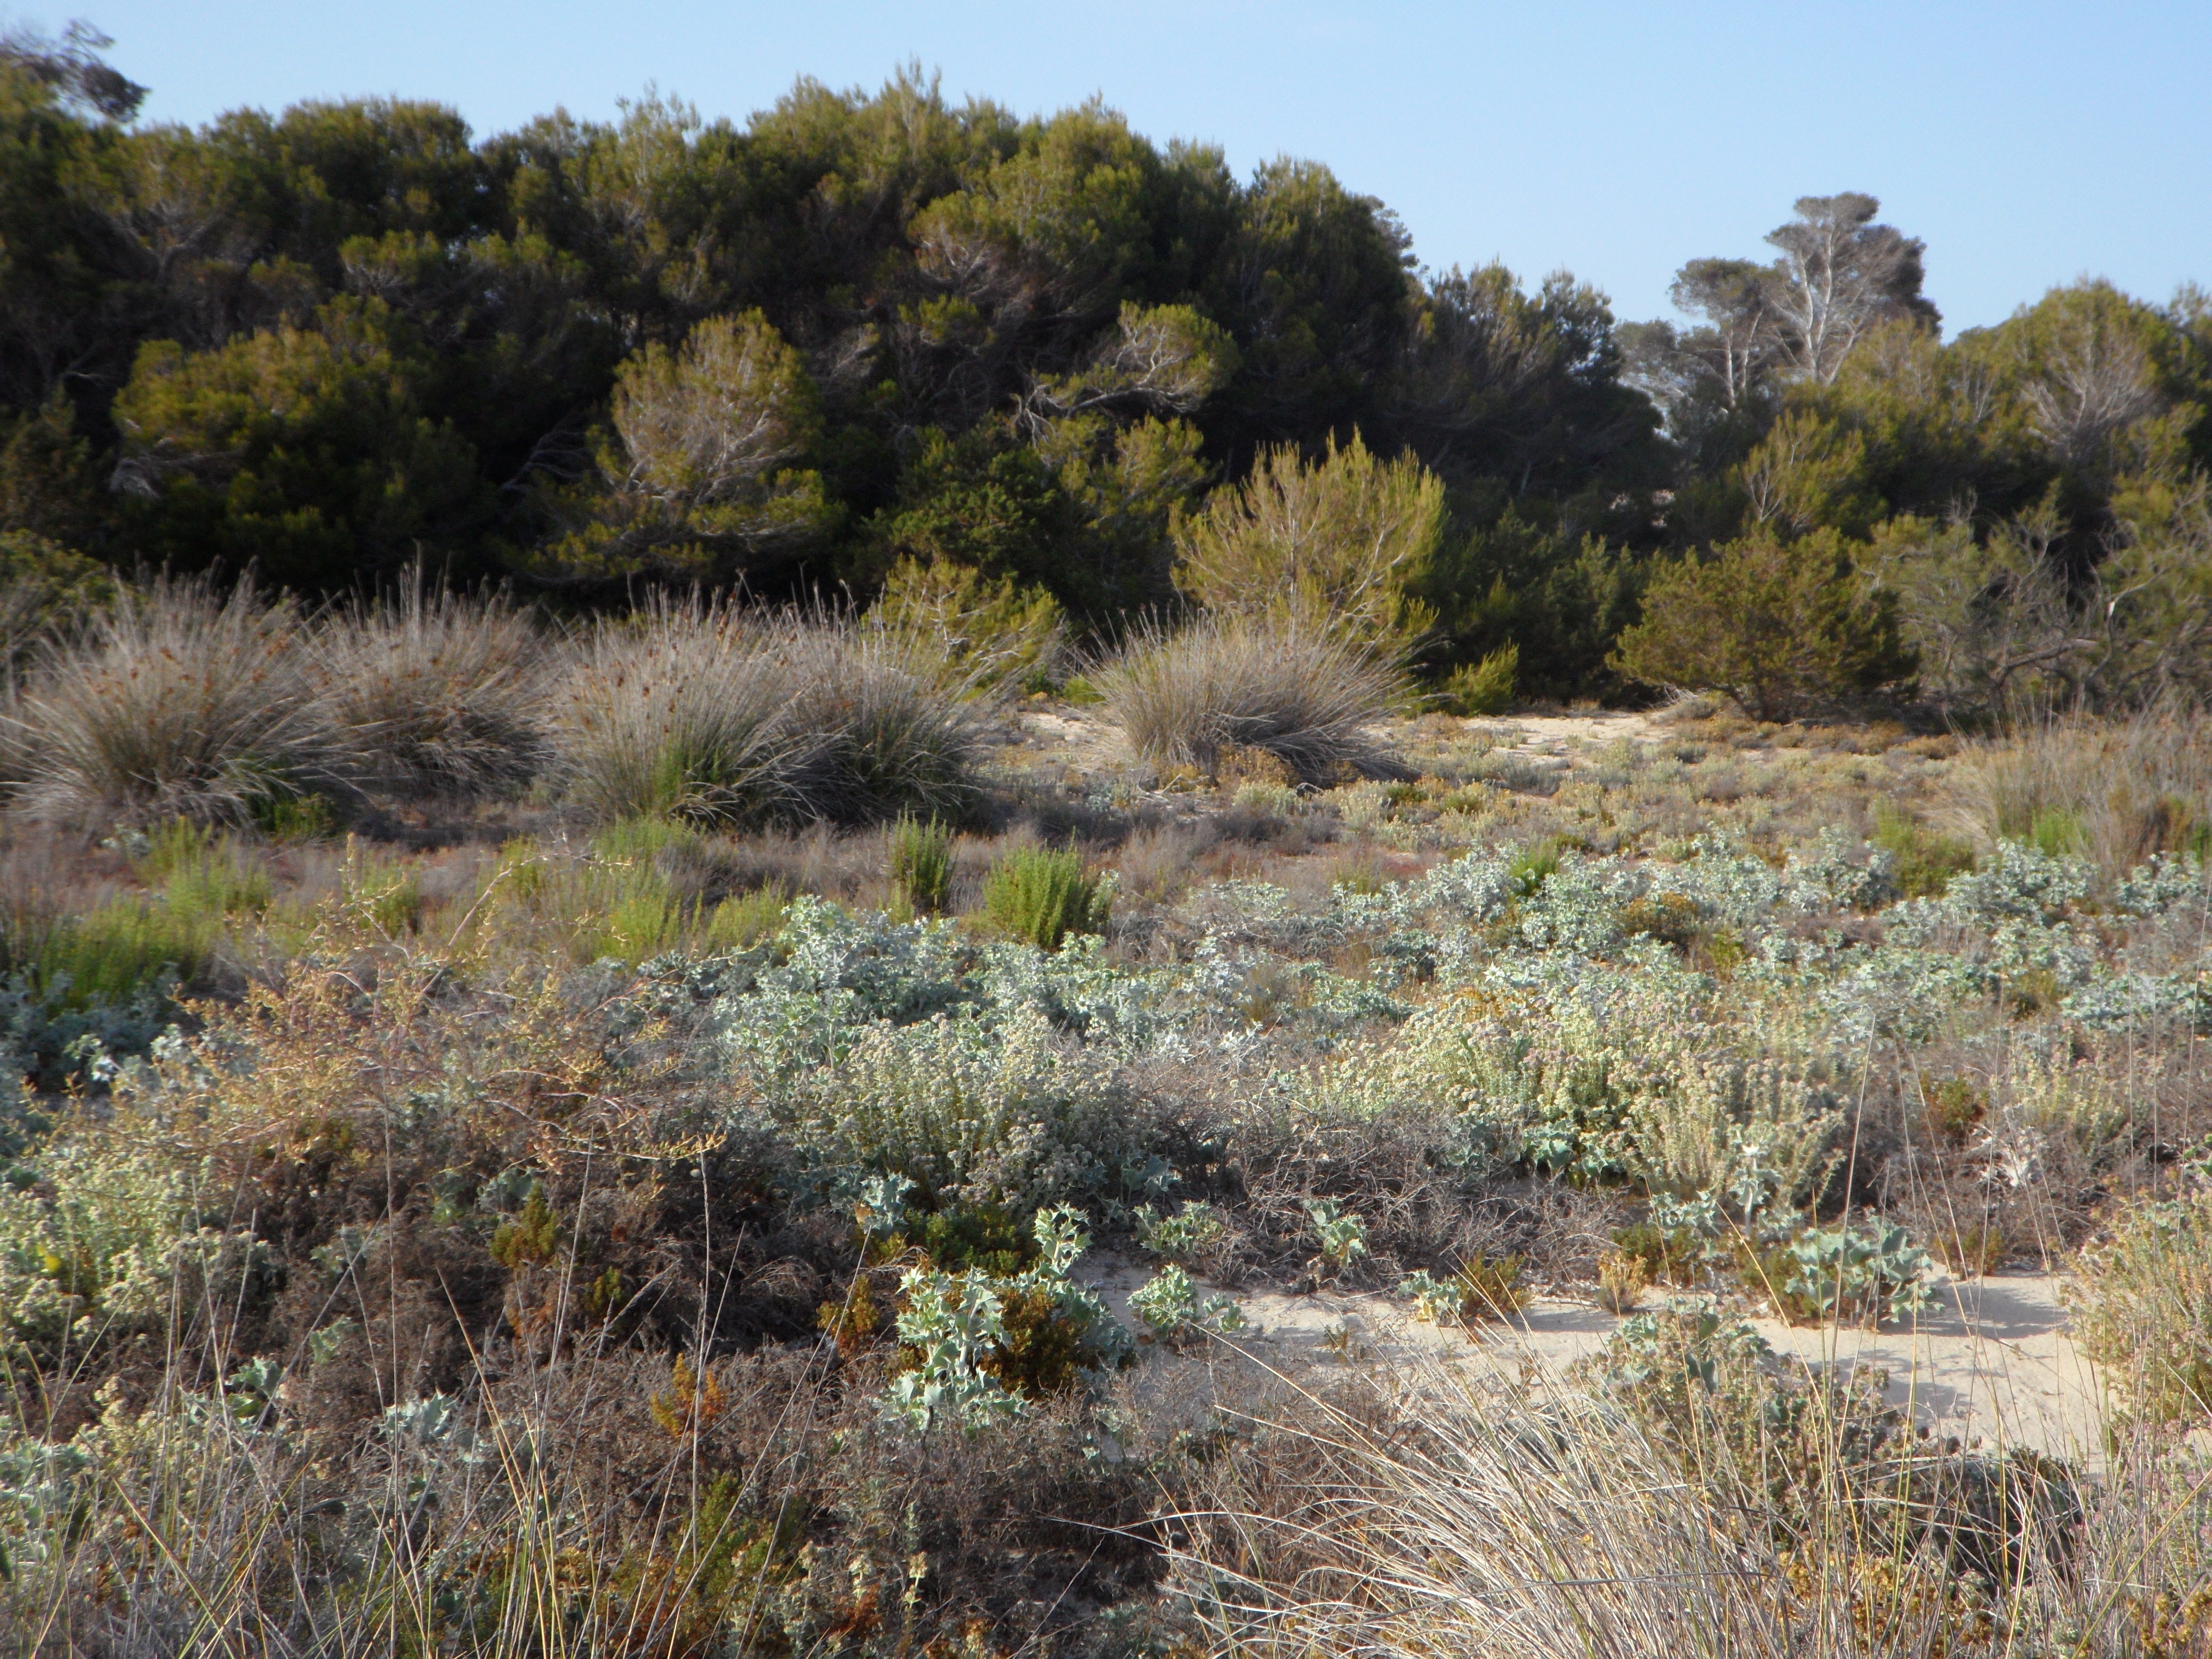
landscape, coast, tree, nature, grass, sand, marsh, wilderness, plant, trail, prairie, wildlife, flora, savanna, sandy, dunes, vegetation, shrub, wetland, bog, mallorca, woodland, habitat, ecosystem, it trenc, fouling, dune landscape, biome, natural environment, grass family, shrubland